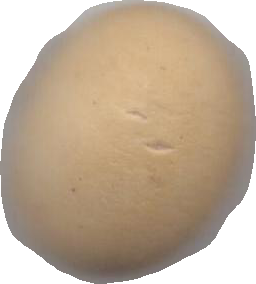
Variety: Dega